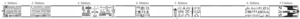
le livre des cavernes - Représentation schématique
Le livre des cavernes ou livre des Quererts est un important texte funéraire de l'Égypte antique, il date du Nouvel Empire, vers 1200 avant notre ère.